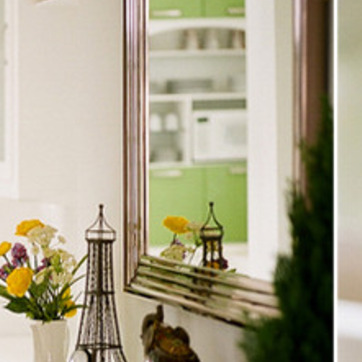
Material: mirror